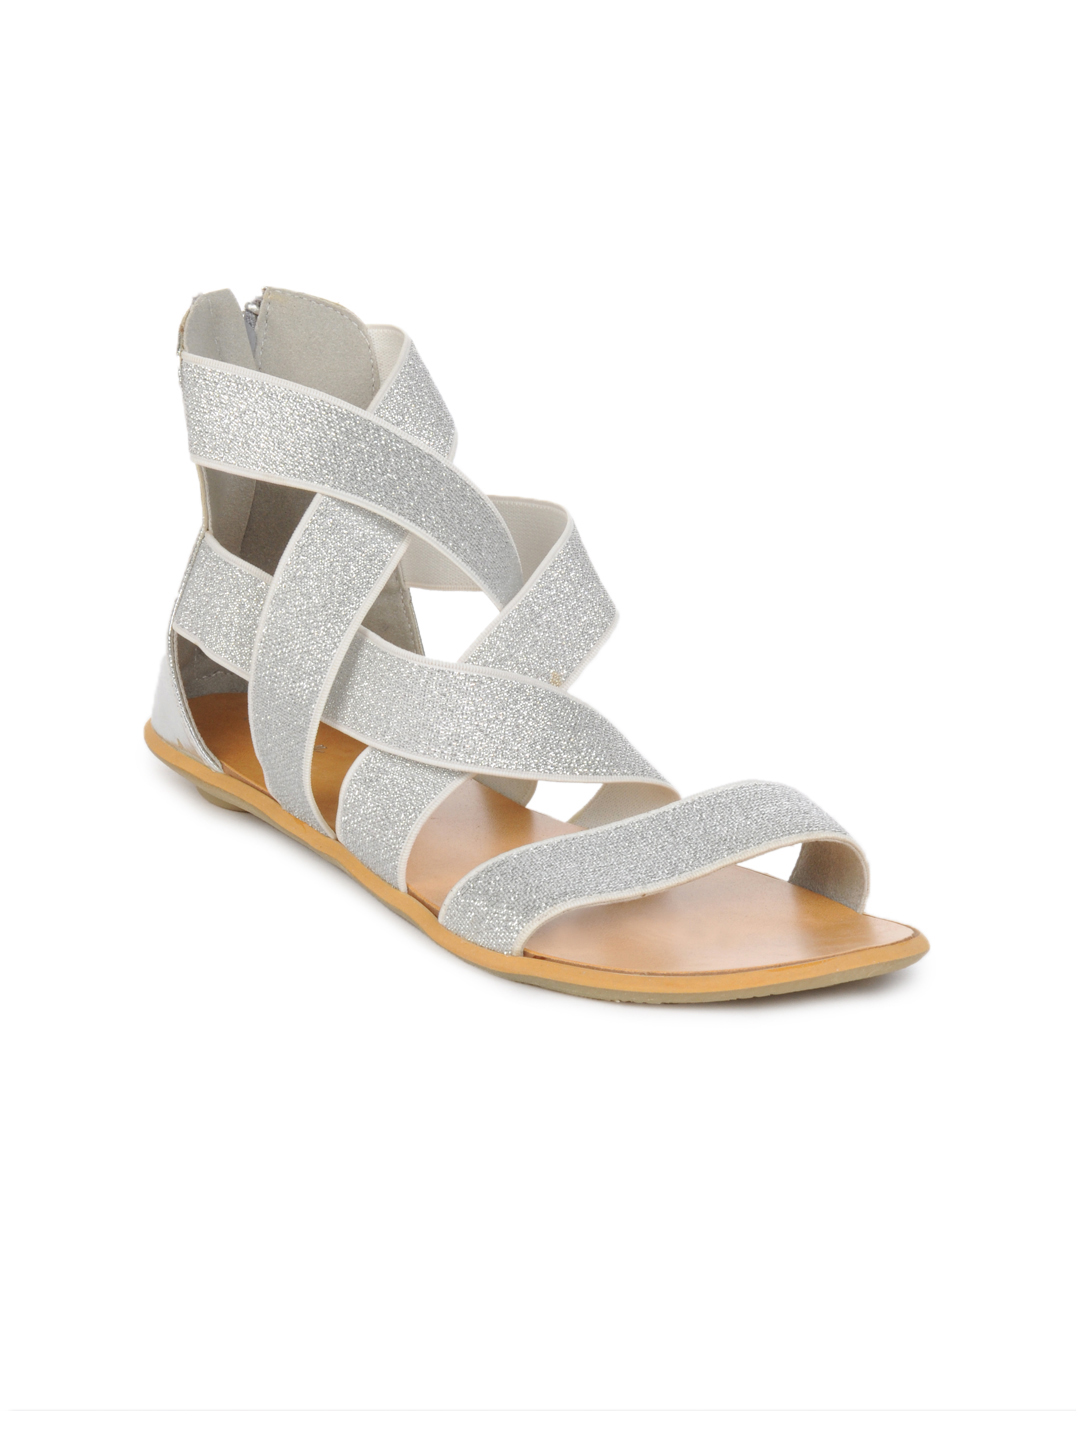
Catwalk Women Silver Flats
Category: Footwear / Shoes / Heels
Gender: Women
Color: Silver
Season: Winter 2015
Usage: Casual